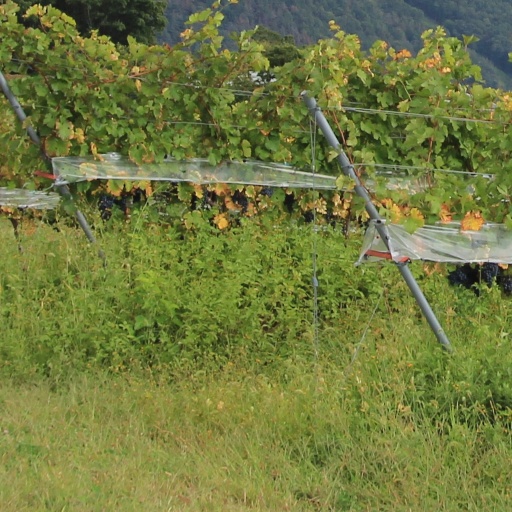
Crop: grape